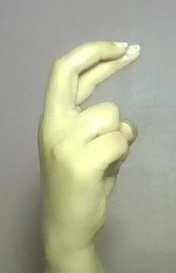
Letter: zay